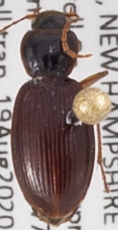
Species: Synuchus impunctatus
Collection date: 2020-08-19
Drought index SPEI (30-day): -1.546
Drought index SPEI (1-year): -0.05
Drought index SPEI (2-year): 0.54